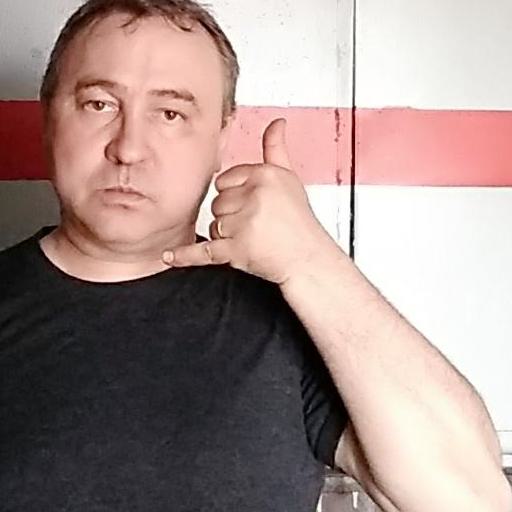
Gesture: call